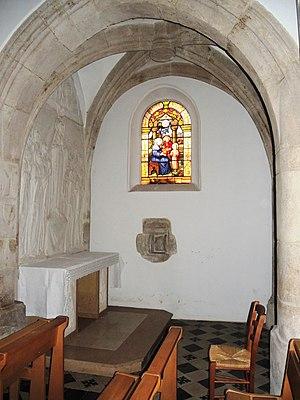
Charnas détail
Charnas est une commune française, située dans le département de l'Ardèche en région Auvergne-Rhône-Alpes.